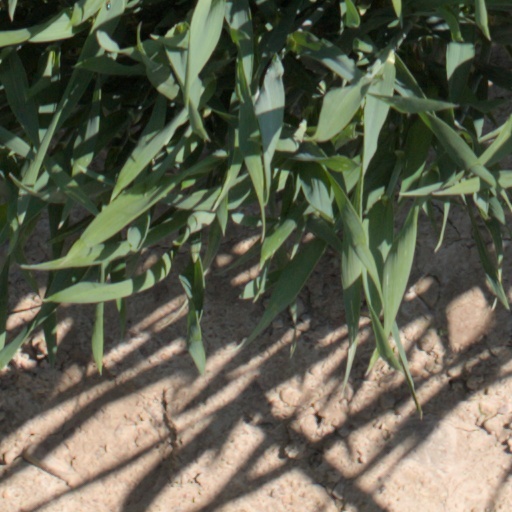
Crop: wheat